Animal models of Parkinson's disease

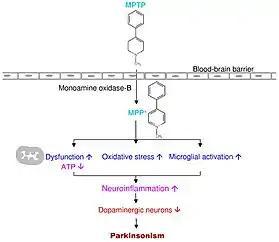
Figure 5. Mechanism of action of MPTP

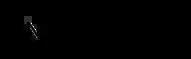

1-Methyl-4-phenyl-1,2,3,6-tetrahydropyridine (MPTP) is a widely used neurotoxin in Parkinson's disease research (Figure 4). In contrast to 6-OHDA, MPTP crosses the BBB which making the neurotoxin even more selective for dopaminergic neurons. Due to the ability to cross the blood-brain-barrier, MPTP is administered peripherally, subcutaneously. This neurotoxin is known to replicate oxidative stress, ROS, energy failure, and inflammation; which are all hallmarks in Parkinson's disease. However, it does not produce Lewy body pathology. The mechanism of action of MPTP is due to its conversion to 1-methyl-4-phenylpyridinium (MPP) caused by the interaction of MPTP with monoamine oxidase B (MAO-B). (Figure5). MPTP enters astrocytes and is metabolized to MPP before being released. Once released into the extracellular space, MPP is taken up into the neuron by DAT and is stored in vesicles by the up take of vesicular monoamine transporter (VMAT2). In the neuron, MPP inhibits the function of complex 1 of electron transport chain, which decreases ATP production and releases ROS.